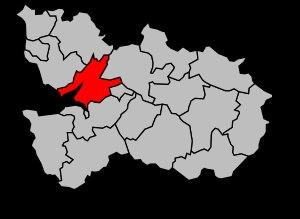
Le canton d'Avranches est un canton français, situé dans le département de la Manche et la Normandie. À la suite du redécoupage cantonal de 2014, les limites territoriales du canton sont remaniées. Le nombre de communes du canton passe de 15 et une fraction à 20.